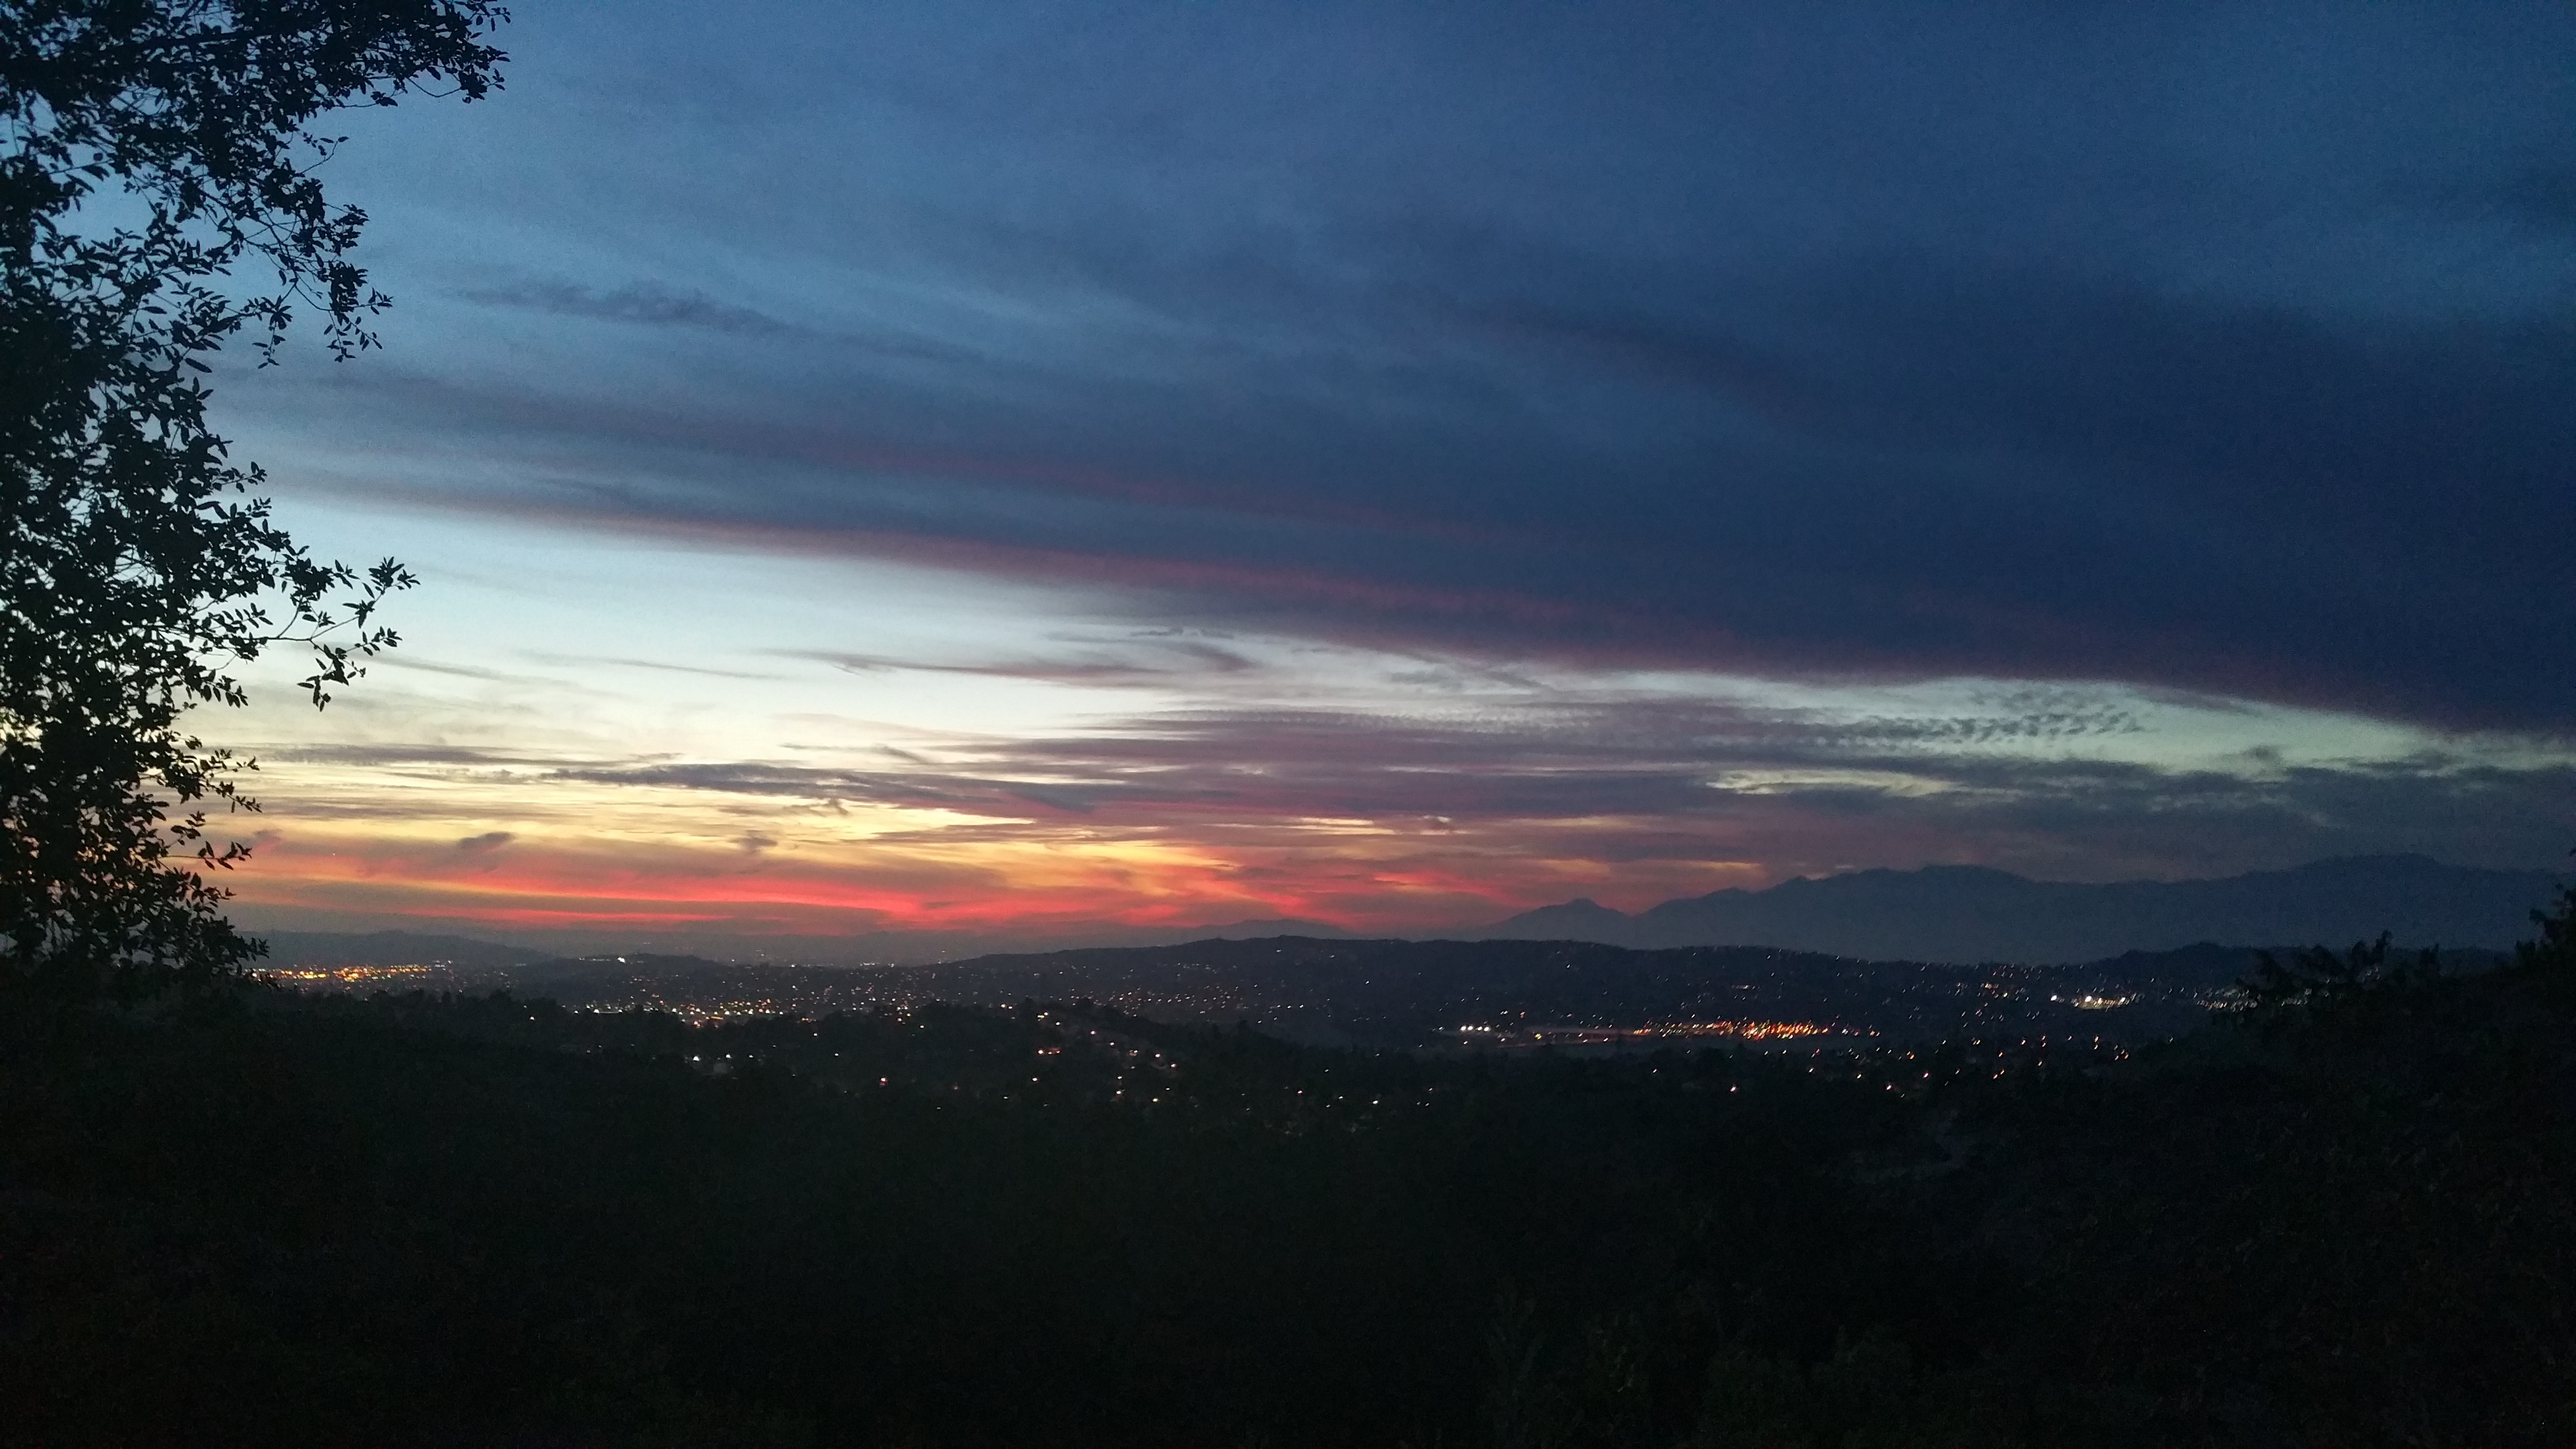
nature, horizon, silhouette, mountain, cloud, sky, sunrise, sunset, sunlight, morning, hill, dawn, atmosphere, dusk, evening, clouds, city lights, afterglow, atmospheric phenomenon, red sky at morning